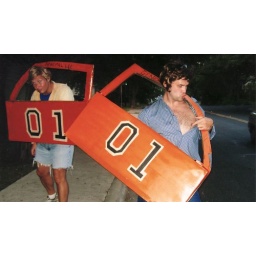
literally..it was 120 degrees running.. boys had an ipod in their car doors, playing Dukes of Hazzard sound track